Casa Agustí

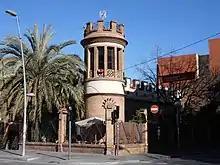
Casa Agustí

Casa Agustí is a modernista building in the Progrés quarter of Badalona (metropolitan area of Barcelona, Catalonia, Spain) built in 1893. It was designed by the renowned architect Lluís Domènech i Montaner as the residence of the engineer Eduard Agustí Saladrigas. The building became a restaurant in 1936 and currently serves food and refreshments. Among its remarkable features are the round red brick tower and the surrounding gardens. The nearest existing Barcelona Metro station is "Pep Ventura", and notoriously the undergoing extension of the metro network has allegedly damaged its façade.